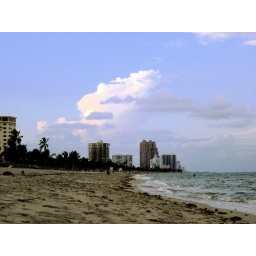
Dad and I sitting on the sand in the warm evening watching the sky and pelicans dive